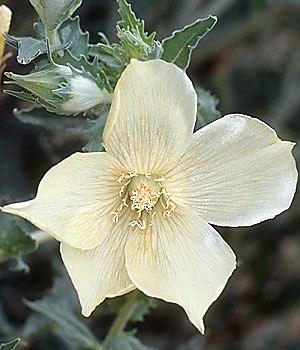
Mentzelia involucrata est une espèce végétale de la famille des Loasaceae.